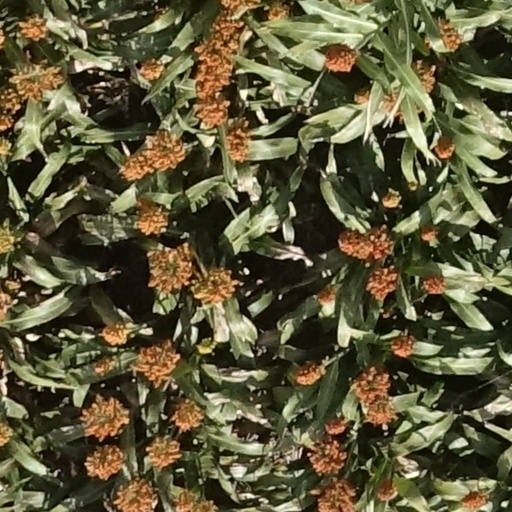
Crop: sorghum